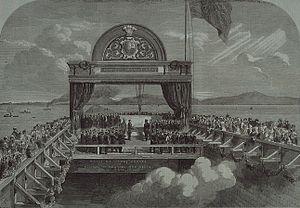
Le pont Victoria est un pont ferroviaire et routier qui relie Saint-Lambert à Montréal, en enjambant le fleuve Saint-Laurent. Il dessert les régions administratives de la Montérégie et de Montréal. C'est le premier pont construit sur le fleuve Saint-Laurent.